Foreign relations of the Soviet Union

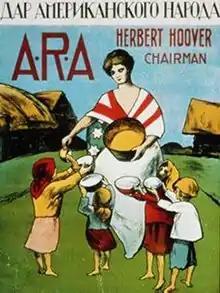
1921 ARA poster saying "The Gift of the American People" in Russian

The ARA's operations in Russia were shut down on June 15, 1923, after it was discovered that Russia under Lenin renewed the export of grain.